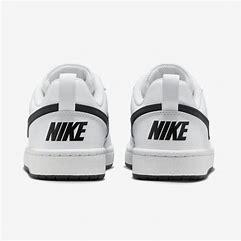
Brand: Nike
Model: Court Borough Recraft